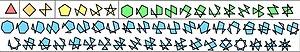
Polygones non-équivalents par réflexion et rotation, avec 3, 4, 5, 6 et 7 côtés.
En géométrie euclidienne, un polygone est une figure géométrique plane formée d'une ligne brisée fermée, c'est-à-dire d'une suite cyclique de segments consécutifs.